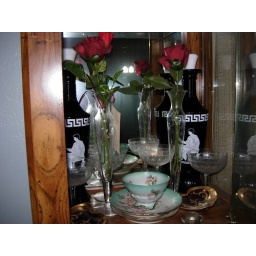
Bottom shelf in the dining room display cabinet